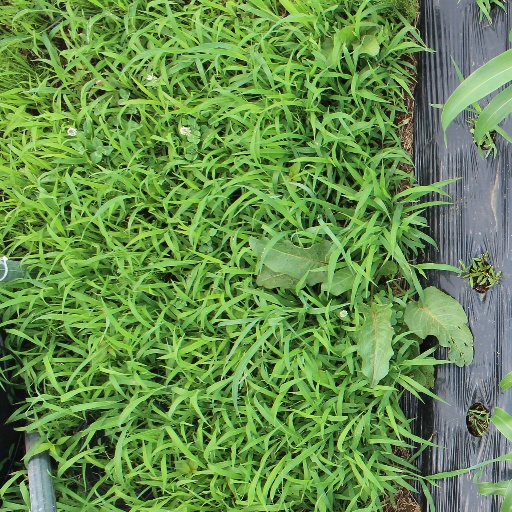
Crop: sorghum